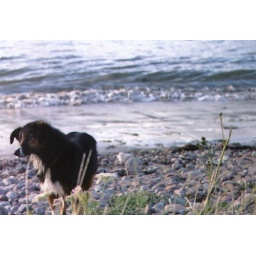
A stray dog that made friends with us in Ireland at the beach